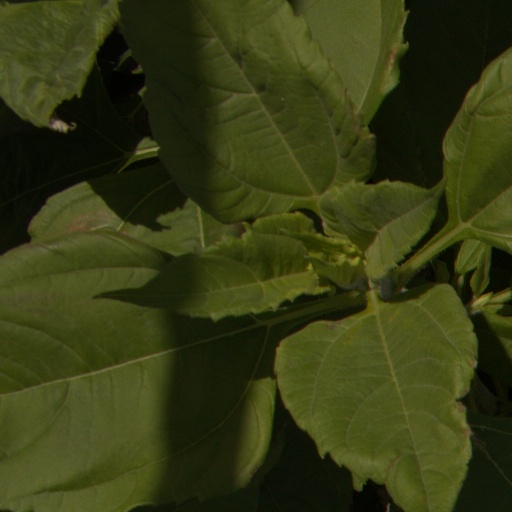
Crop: Jerusalem artichoke